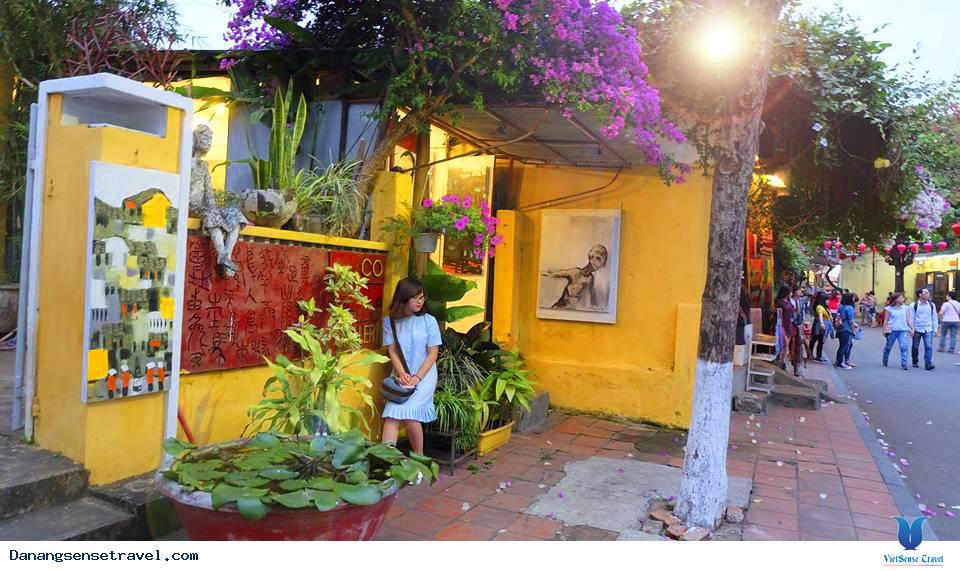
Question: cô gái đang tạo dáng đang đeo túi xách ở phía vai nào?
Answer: cô gái đang tạo dáng đang đeo túi xách ở phía vai phải